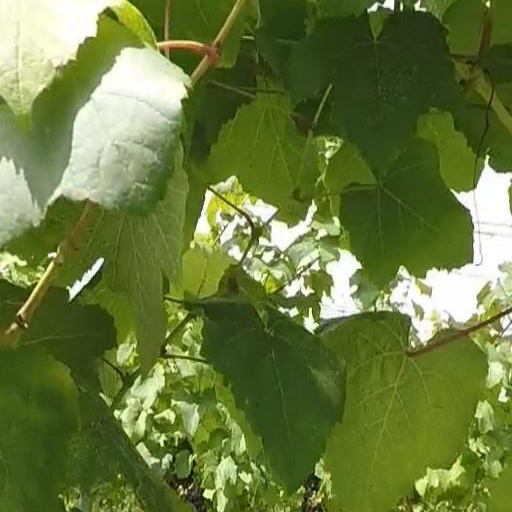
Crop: grape